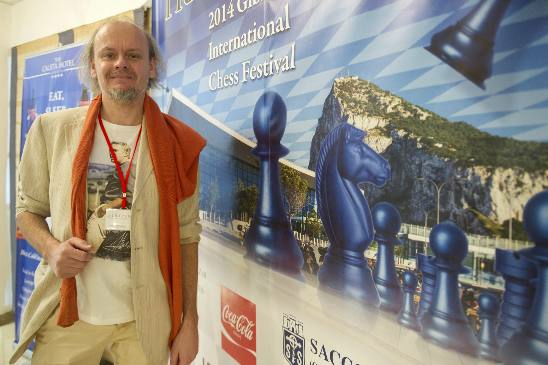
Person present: Yes